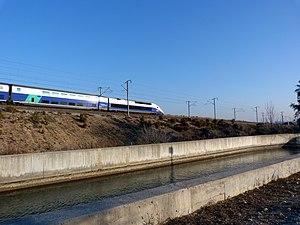
TGV Duplex circulant sur la LGV Méditerranée --et non pas la LGV Sud-Est comme indiqué dans l'intitulé du fichier-- en longeant le Canal de Marseille. Lieudit Chante-Grillet, commune de Ventabren (Bouches-du-Rhône), au voisinage du PK 690 de la ligne."
Le canal de Marseille est la principale source d'approvisionnement en eau potable de la ville de Marseille. D'une longueur de 80 kilomètres pour sa partie principale, il dessert l'intégralité des quartiers marseillais. Il a été construit au milieu du XIXᵉ siècle en une quinzaine d'années sous la direction de l'ingénieur Franz Mayor de Montricher, amenant les eaux de la Durance dans la ville depuis le 8 juillet 1849. Il représente une réalisation marquante de l'ingénierie du XIXᵉ siècle en cumulant de très nombreuses infrastructures, ponts, tunnels, réservoirs, etc.